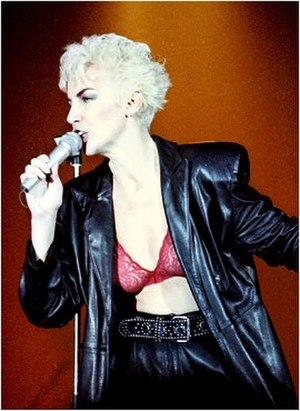
Androgyni
Annie Lennox, forsanger for Eurythmics, var i starten af sin karriere kendt for sit androgyne kønsudtryk.[1][2]
Androgyni er kombinationen af maskuline og feminine karakteristika i en flertydig form. Androgyni kan udtrykkes i forhold til biologisk køn, kønsidentitet, kønsudtryk eller seksuel identitet.